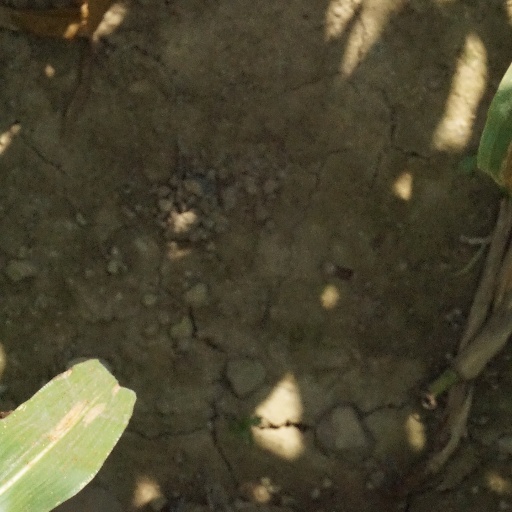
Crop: maize; corn